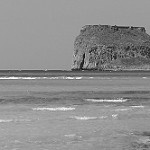
Label: B & W